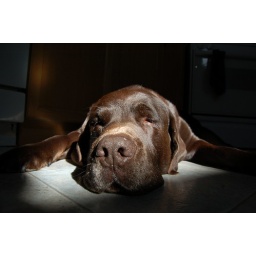
Jiggs basking in a sunny spot on the kitchen floor